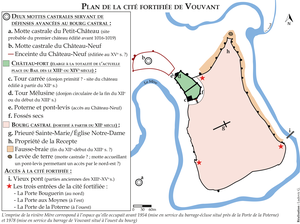
Plan probable de la cité fortifiée de Vouvant, réalisé avec l'appui de recherches historiques.
L'enceinte fortifiée de Vouvant est un ensemble de fortifications médiévales comprenant un château-fort et une ville fortifiée ayant existé à Vouvant, dans le département de la Vendée. Il subsiste aujourd'hui de nombreux vestiges, dont les mieux conservés sont la tour Mélusine, les remparts et tours nord-est ainsi que la porte de la Poterne. Les remparts s'élèvent autour du bourg sur une distance d'environ 2,2 kilomètres, mesurent au maximum 10 mètres et sont encore flanqués d'une dizaine de tours demi-cylindriques comportant chacune une salle voûtée.
Vouvant est une commune française située dans le département de la Vendée en région Pays de la Loire.